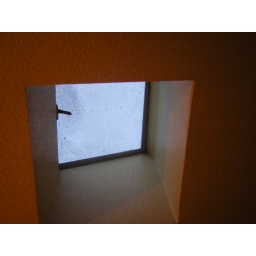
sky light in master bath